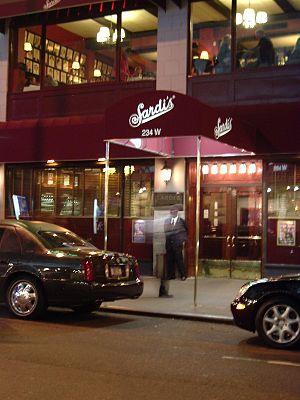
Seinfeld est une série télévisée humoristique américaine en 180 épisodes de 23 minutes créée par Jerry Seinfeld et Larry David et diffusée du 5 juillet 1989 au 14 mai 1998 sur le réseau NBC.